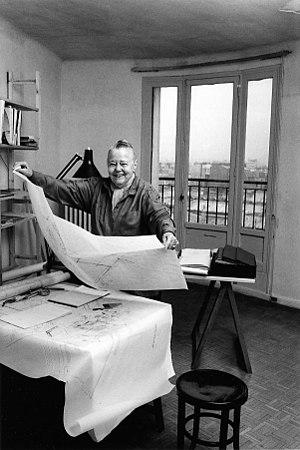
L'Art social est un concept apparu à la fin du XIXᵉ siècle en France dans la foulée des revendications sociales portées par des groupes d'intellectuels anarchistes et de politiciens solidaristes. Cette idée s'inscrit dans une démarche moderniste en occident valorisant les arts utiles à la société et s'opposant au concept de l'Art pour l'Art et de l'Art académique. Quelques artistes des avant-gardes s'associent au concept sur le plan théorique et éducatif. Les architectes et les artistes-artisans des métiers de l'art sont les principaux intervenants aux développements des différents mouvements artistiques et propositions esthétiques transformant le cadre de vie sociale de 1890 à 1960. La fin de la modernité et des avant-gardes artistiques et l'avènement d'un espace public hautement esthétisé au milieu du XXᵉ siècle ouvrent de nouvelles voies artistiques. L'une dite Art contemporain rompt avec la tradition des beaux-arts, applique les idées de Marcel Duchamp appuyé par les institutions académiques, les musées et galeries d'art, les collectionneurs et le marché de l'art.
Charlotte Perriand est une architecte, designer et photographe française, née le 24 octobre 1903 à Paris et morte dans la même ville le 27 octobre 1999.